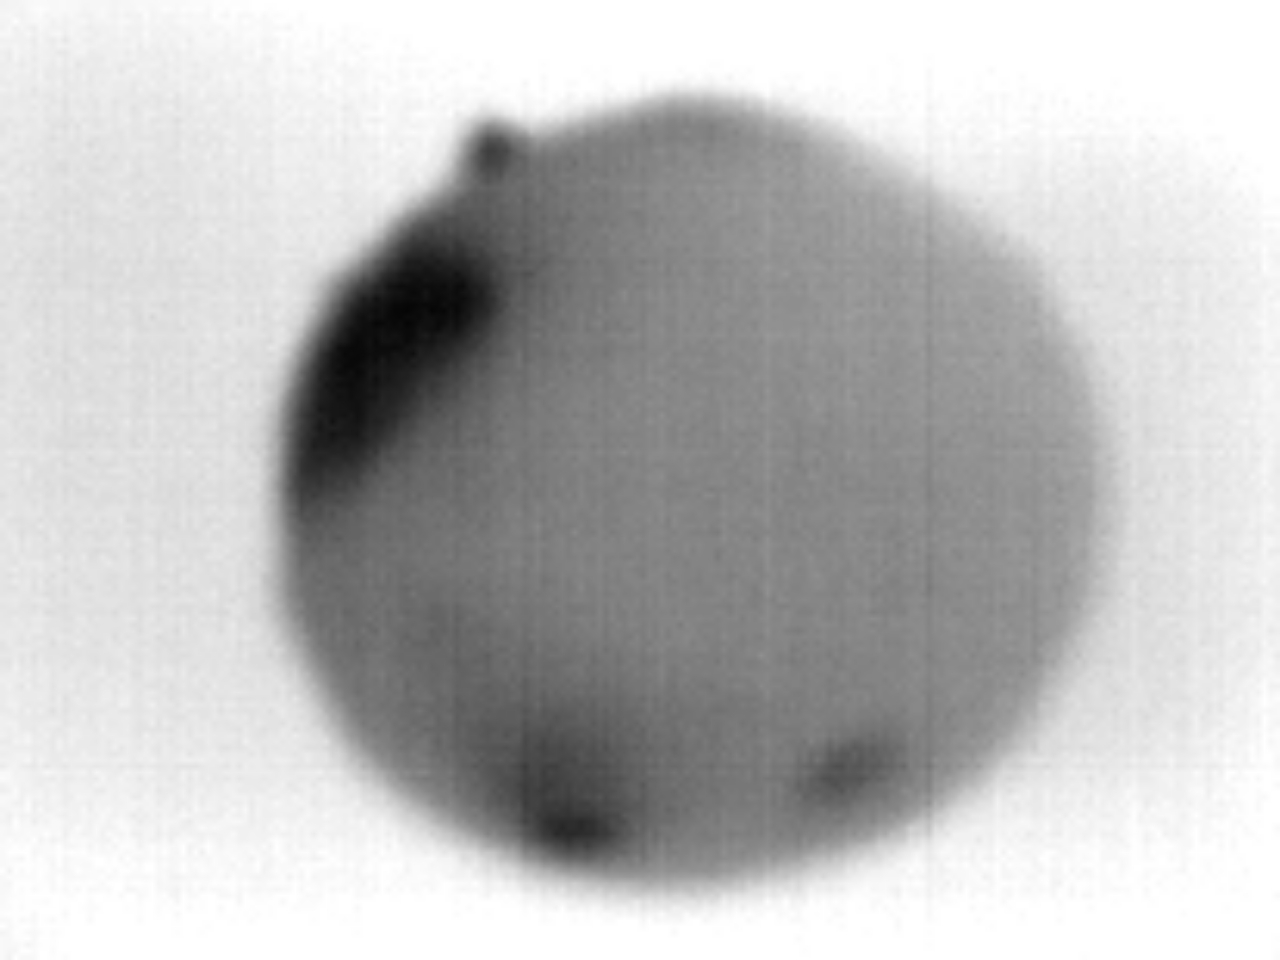
Label: Major Defect